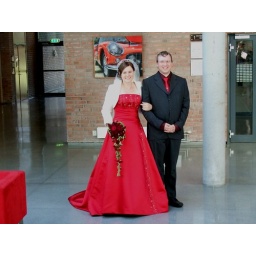
In the main hall of agder university. Our red getaway car in the background :D